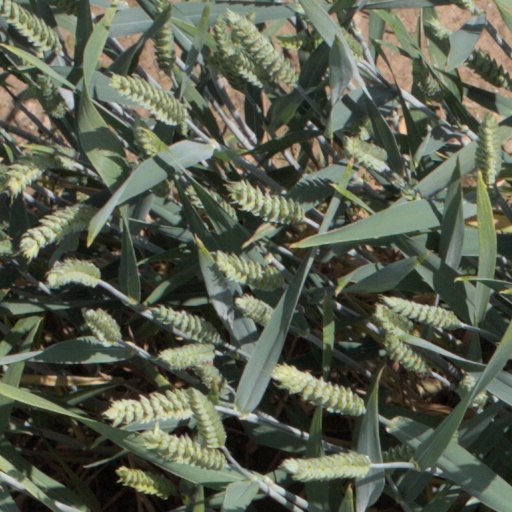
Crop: wheat